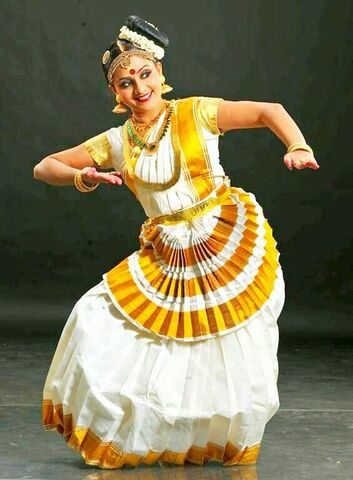
Dance form: manipuri